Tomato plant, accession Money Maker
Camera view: tilt-top (135 deg); turntable rotation: 90 degrees
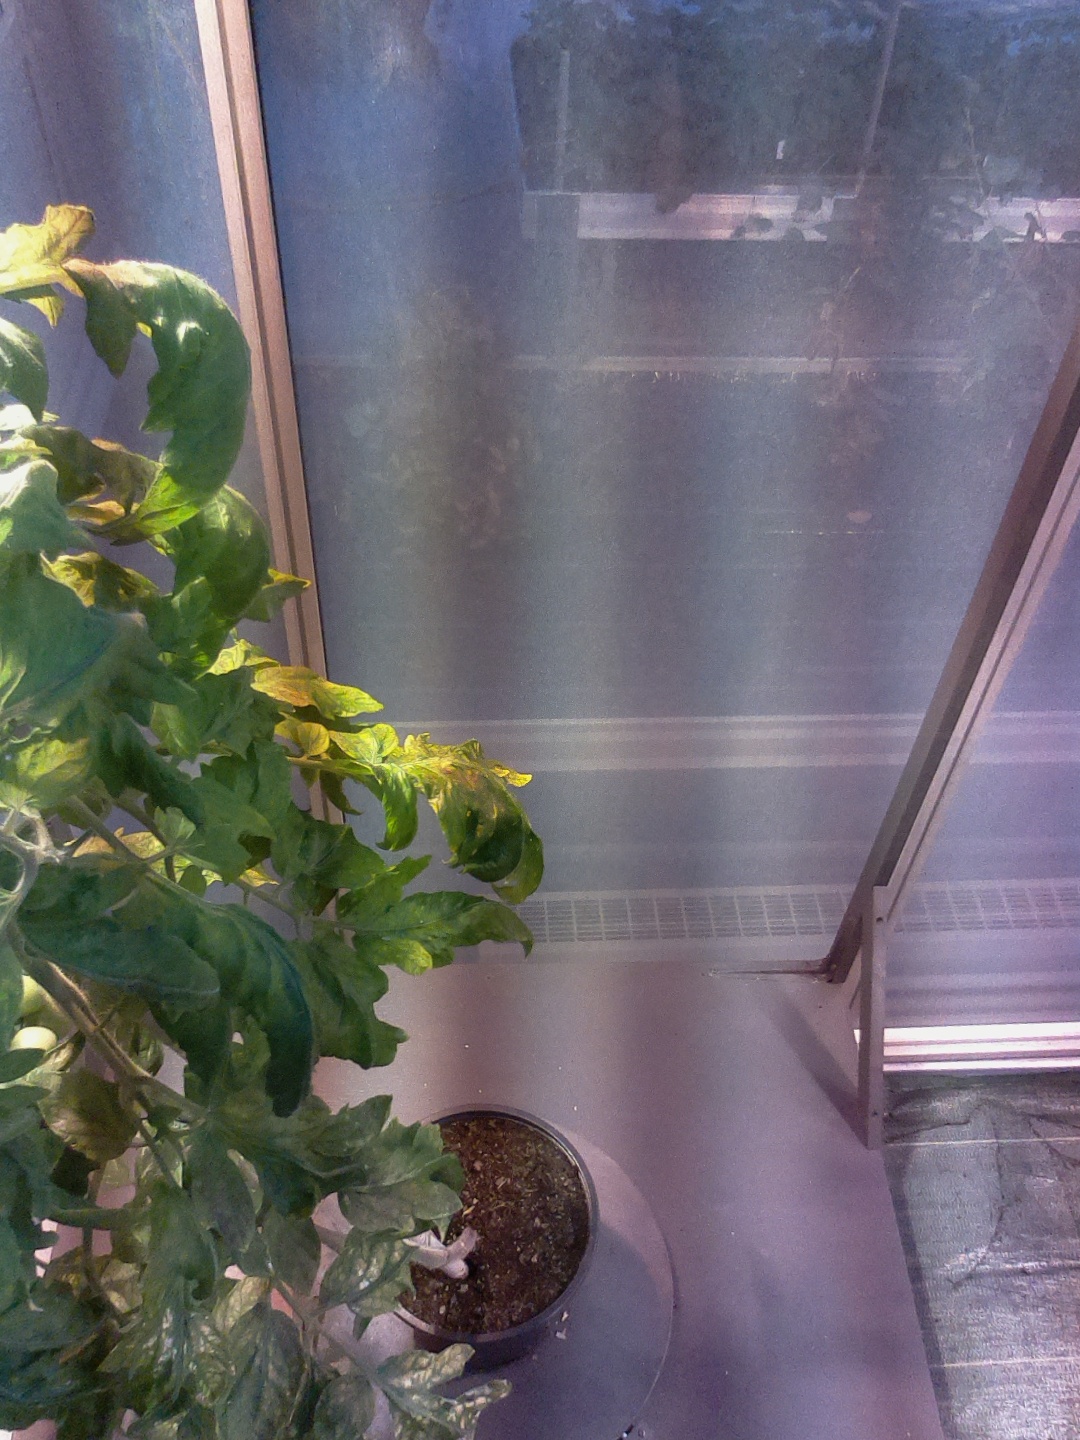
BBCH growth stage 77: 70%-80% of final fruit size